Question: Please indicate a possible affordance area of baseball bat that can be used for holding
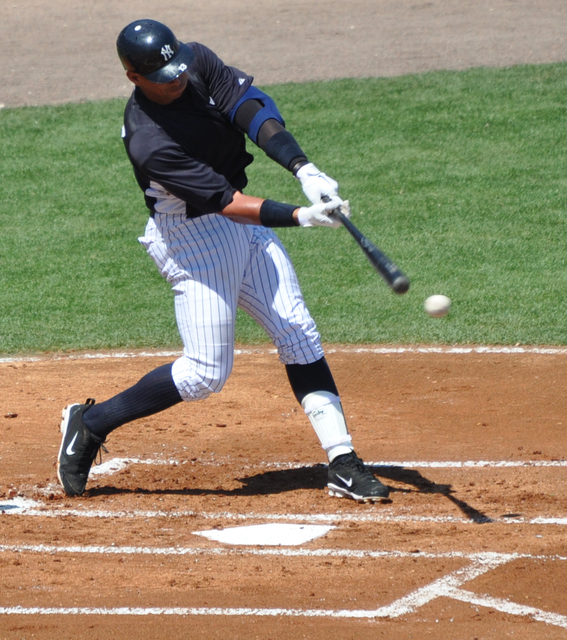
Answer: [288.412, 161.404, 347.36, 237.193]